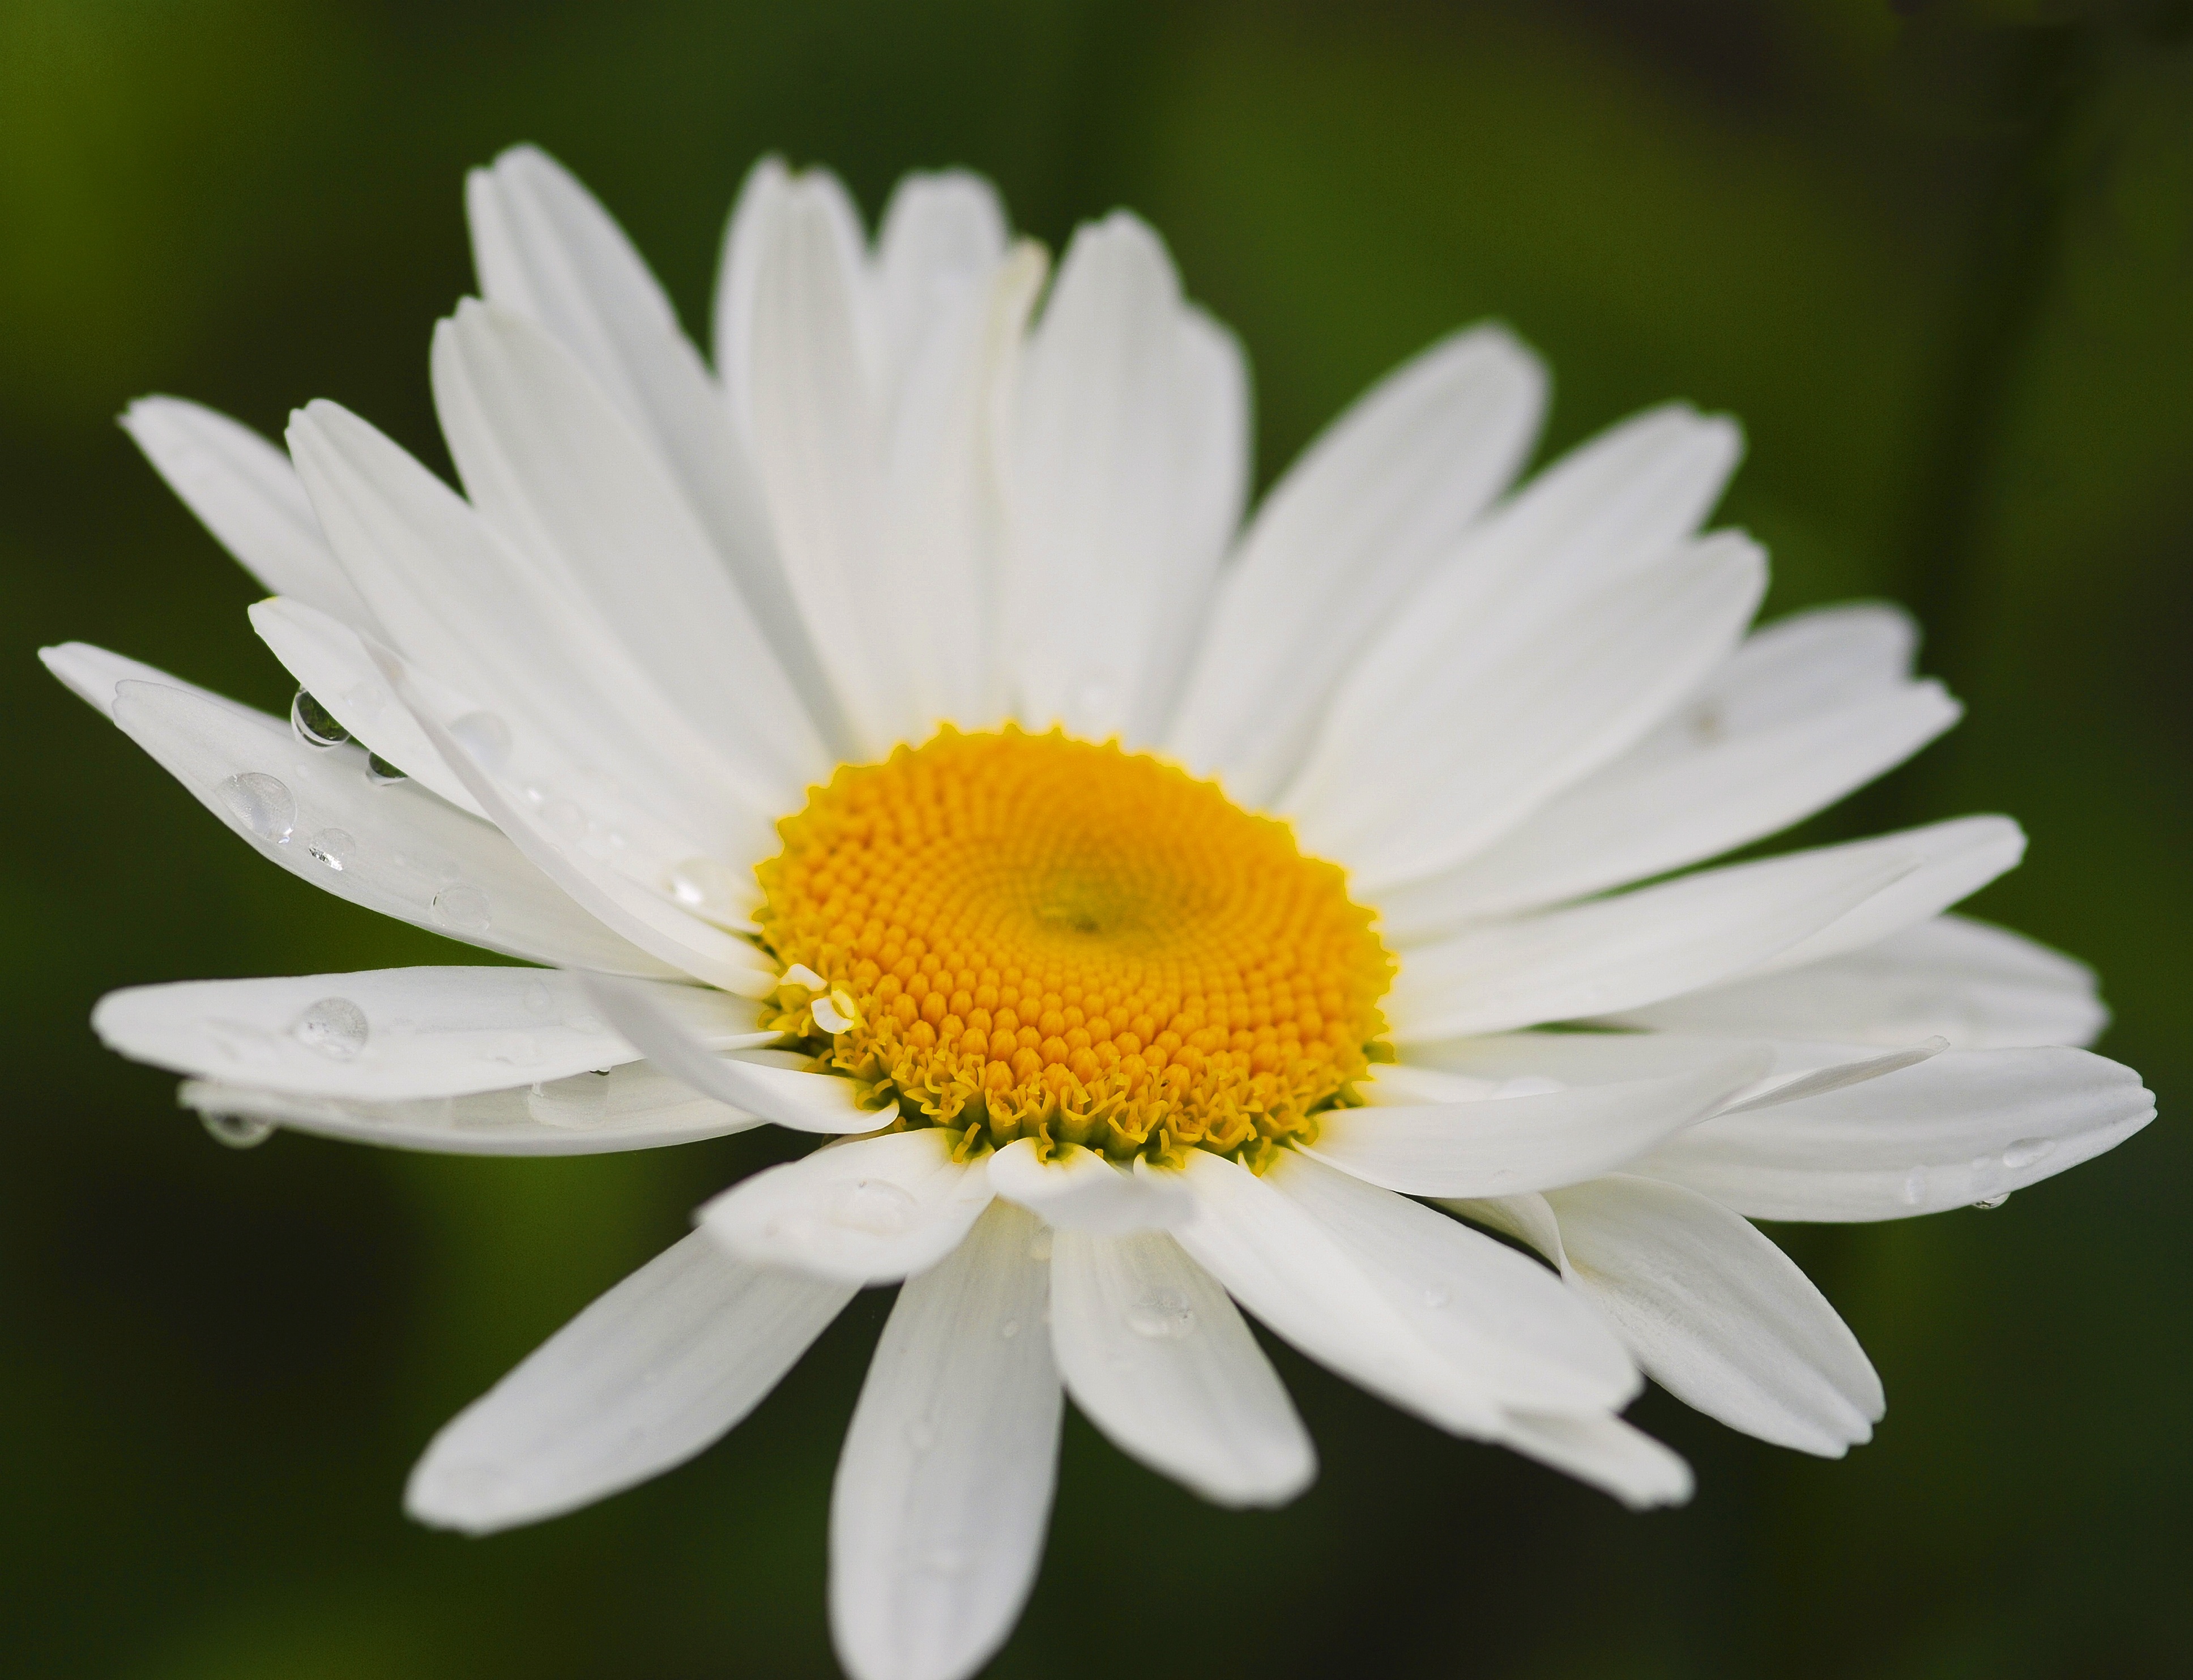
nature, blossom, plant, white, flower, petal, bloom, floral, daisy, spring, fresh, botany, blooming, garden, flora, botanical, wildflower, close up, macro photography, flowering plant, daisy family, oxeye daisy, plant stem, land plant, chamaemelum nobile, marguerite daisy